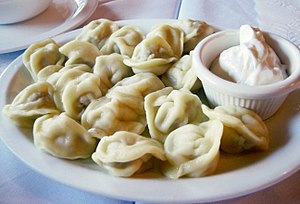
Pelmeni
En tallerken pelmeni.
Pelmeni er en russisk, oprindelig sibirisk ret.